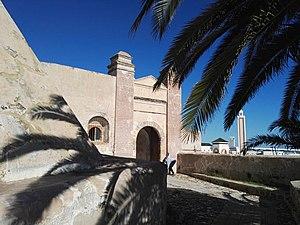
Photo d'une vieille porte restaurée de la muraille zone portuaire de Tanger Ville
Le port de Tanger Ville est un port marocain situé à l'entrée du détroit de Gibraltar, dans la ville de Tanger, au Maroc. Il est construit devant la Kasbah en bordure ouest de la rade de Tanger, dans la baie entre le Cap Spartel et le Cap Malabata.